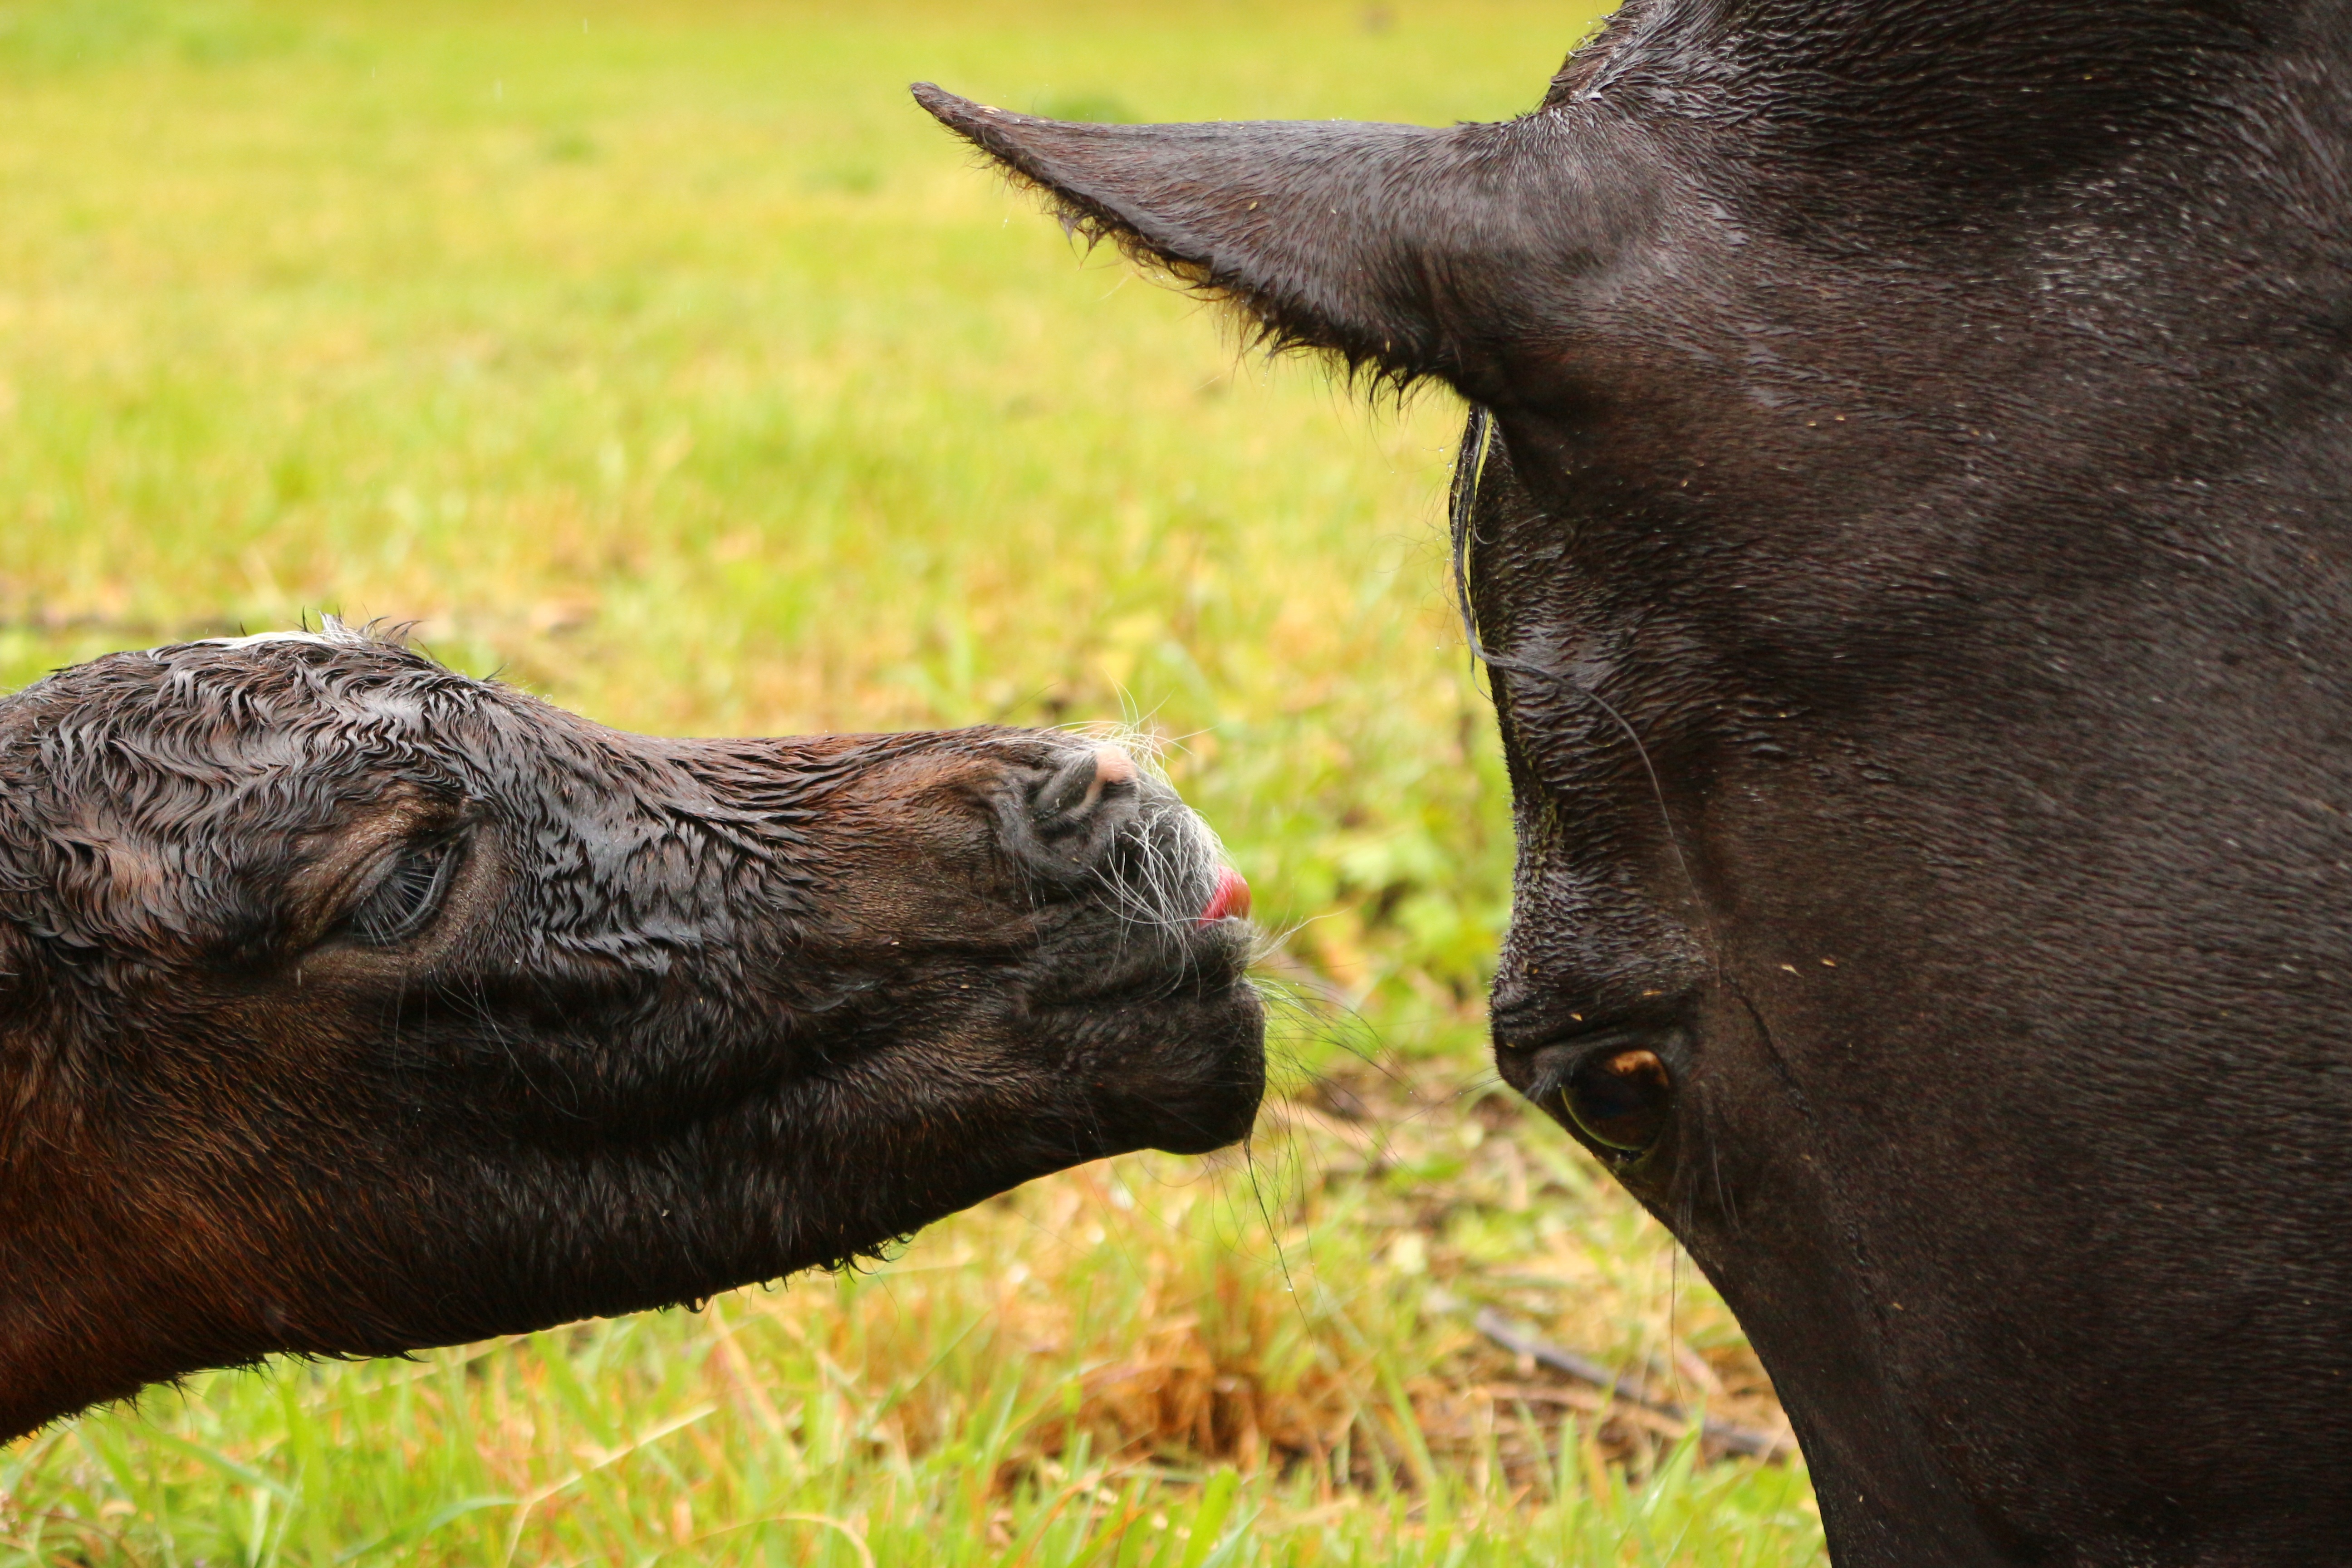
grass, wildlife, horse, mammal, black, fauna, close up, head, vertebrate, mare, rap, tongue, foal, birth, thoroughbred arabian, suck, suckling, mare and foal, milk maul, cattle like mammal